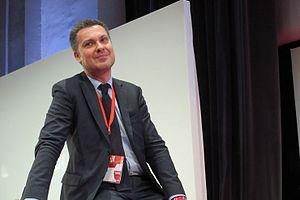
Luva Visentini élu au Congrès de la CES à Paris - Octobre 2015 Español: Luca Visentini elegido al Congreso de la CES en Paris - Octubre 2015
Luca Visentini, né en 1969 à Udine en Italie, est un syndicaliste et poète. En octobre 2015, à l’occasion du Congrès de Paris de la Confédération européenne des syndicats, il est élu Secrétaire général.